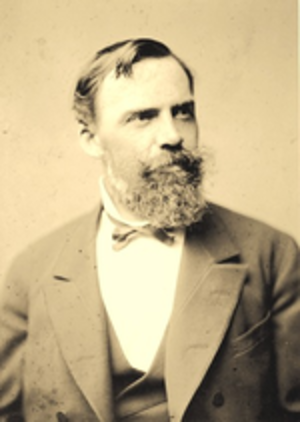
Max Haushofer (kunstner)
Maximilian Joseph Haushofer var en tysk landskabsmaler. Han var far til Karl og Max Haushofer